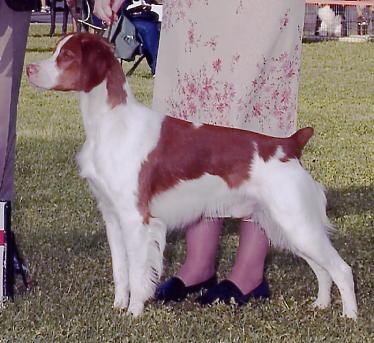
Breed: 232-n000076-Brittany_spaniel